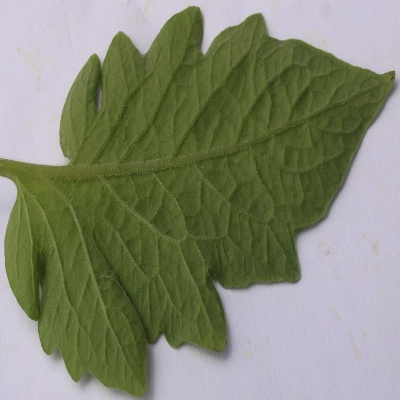
Crop: Tomato
Condition: healthy